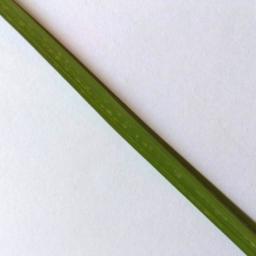
Label: Rice___Healthy